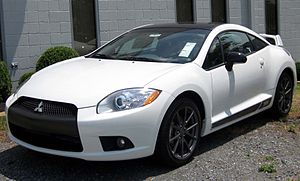
Mitsubishi Eclipse / Eclipse (4G, 2005−2012)
Mitsubishi Eclipse var en sportscoupé udviklet i joint venture mellem bilfabrikanterne Mitsubishi, Plymouth og Chryslers datterselskab Eagle. Til dette formål blev firmaet Diamond Star Motors grundlagt i 1985.